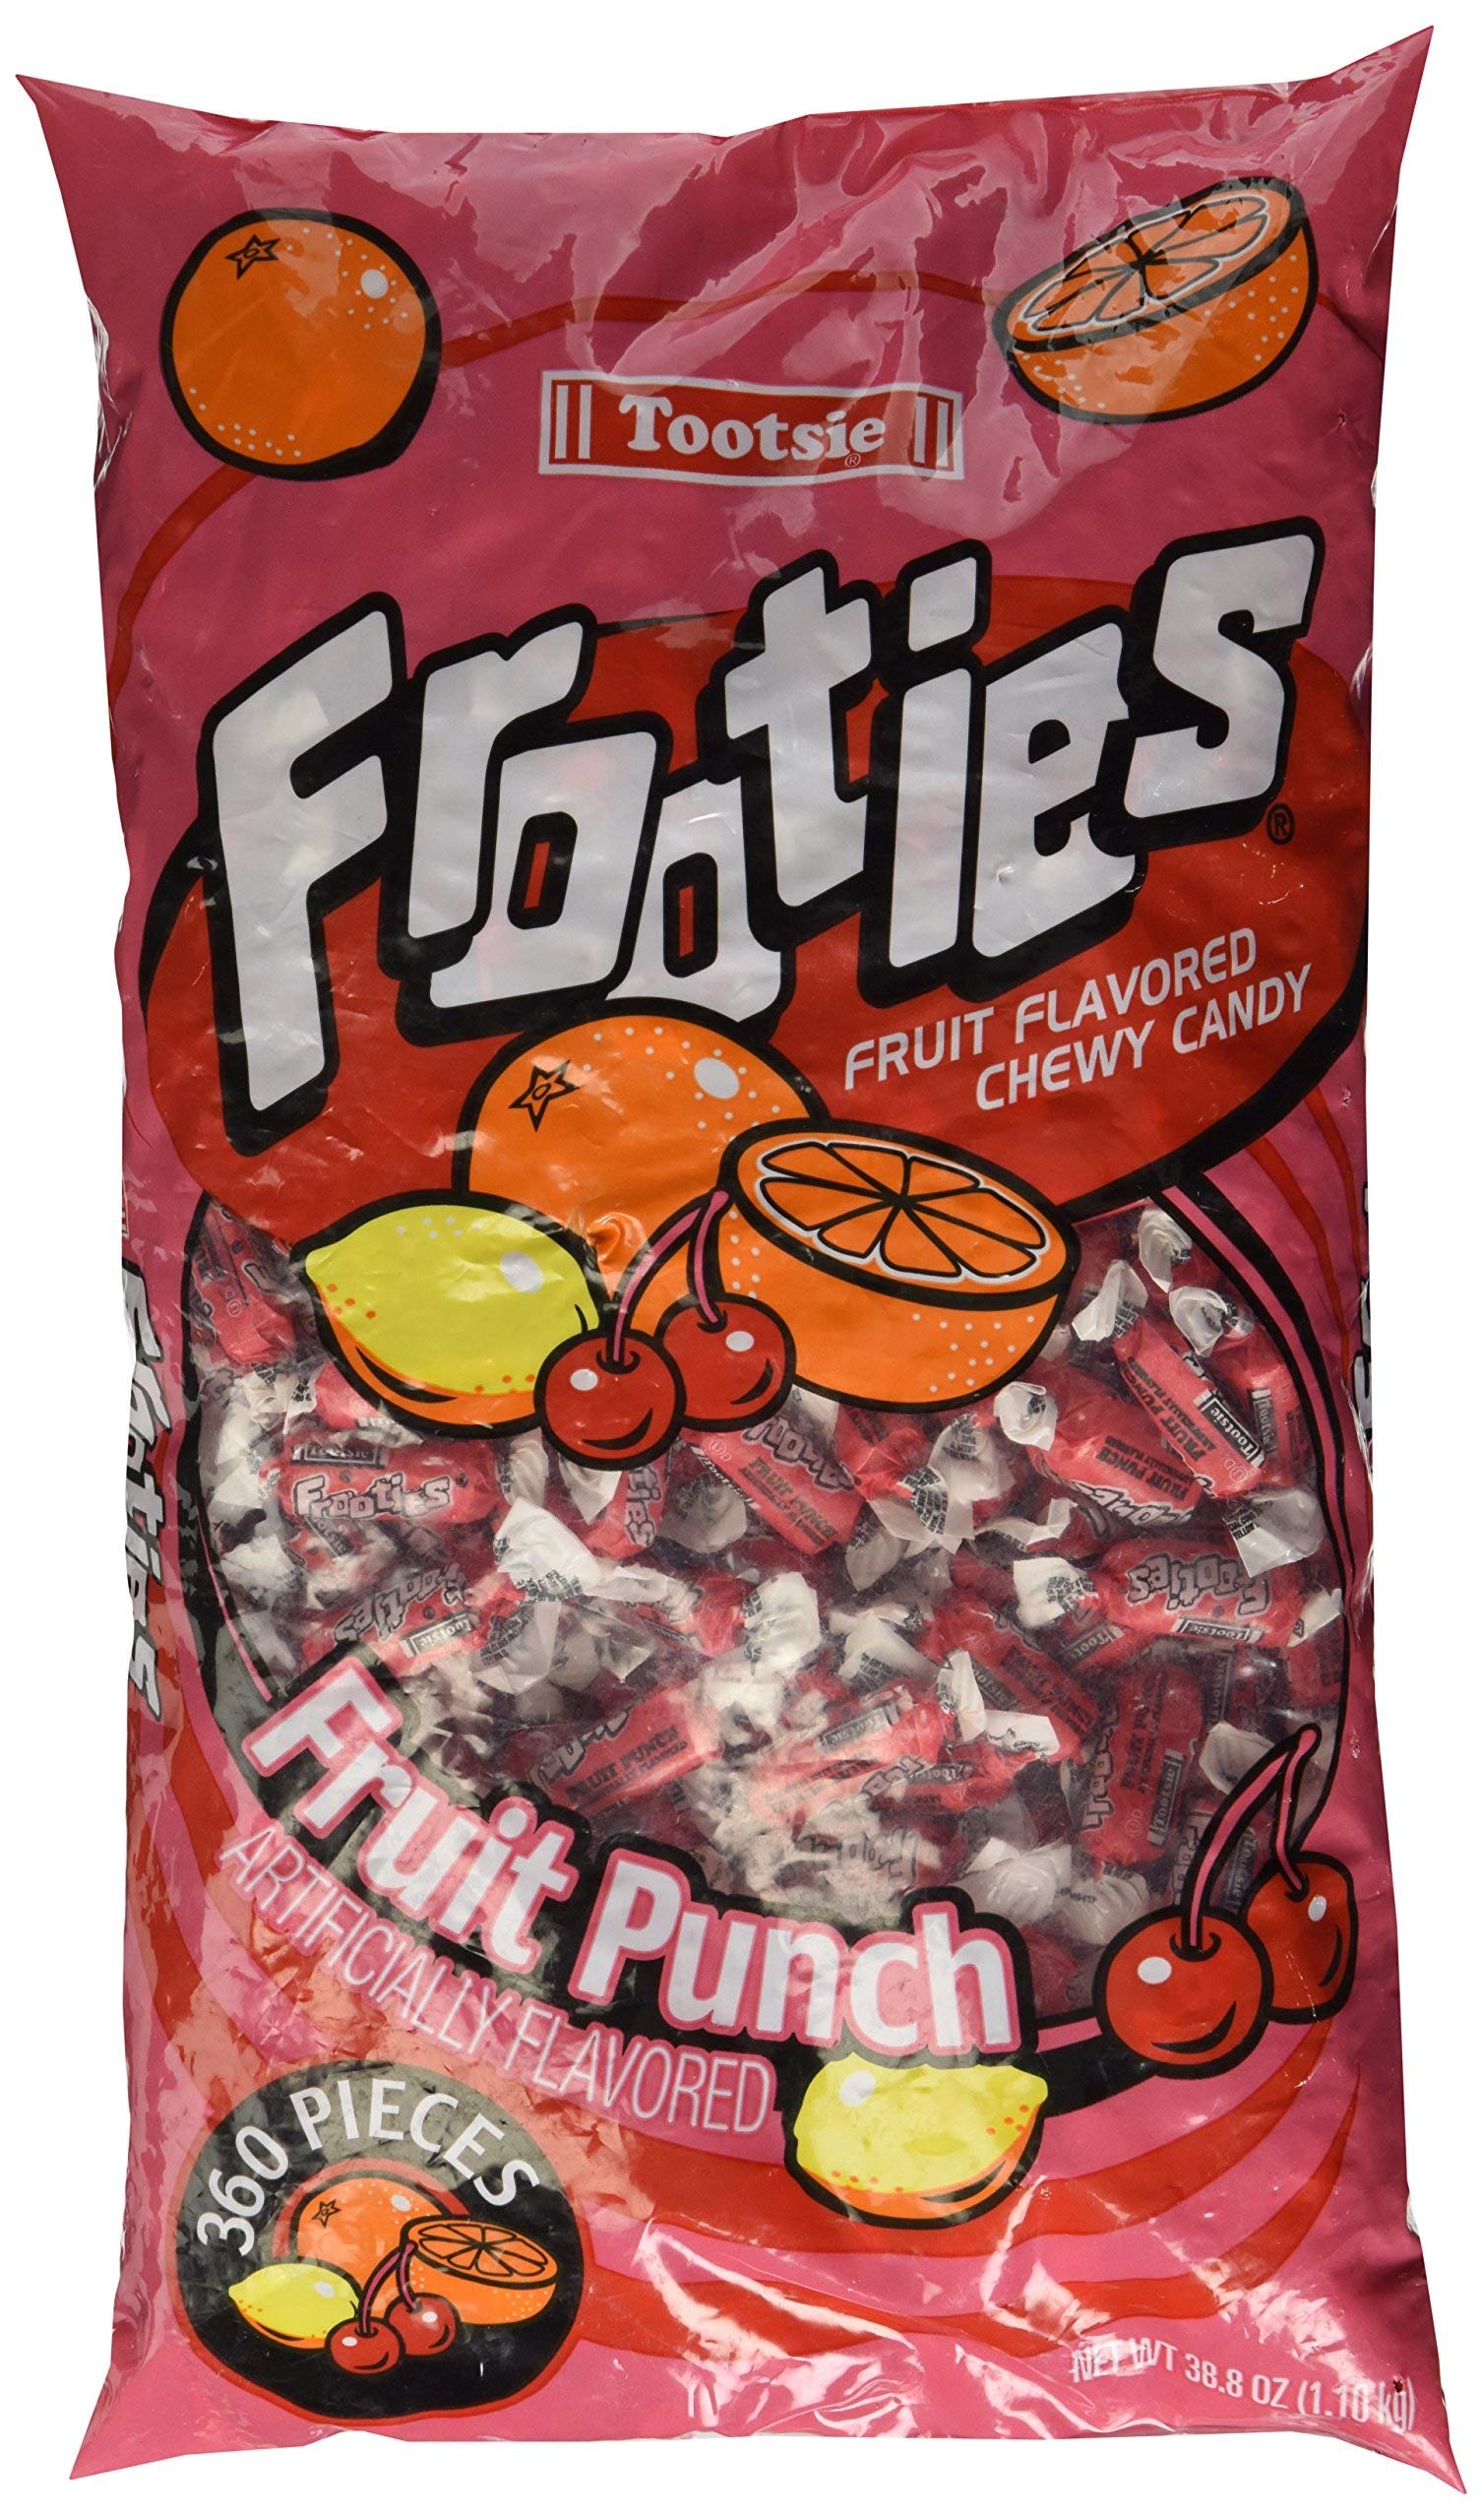
Item Name: Frooties 360 Piece Bag Fruit Punch - 38.8oz - SET OF 2
Value: 2.0
Unit: Count

Price: 20.79